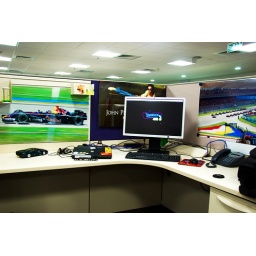
My shiny new cubicle in the shiny new office of Yahoo! Bangalore. See notes for points of interest.